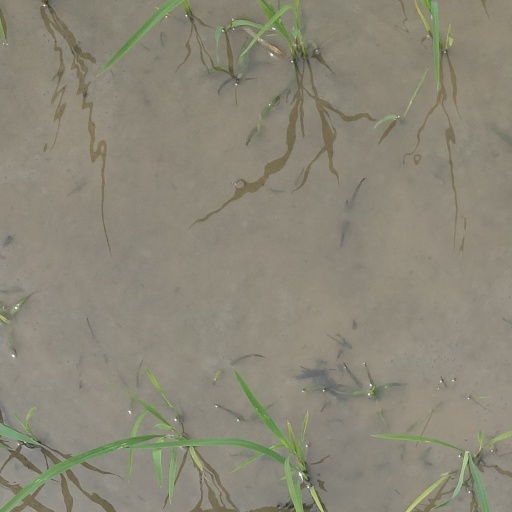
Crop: rice